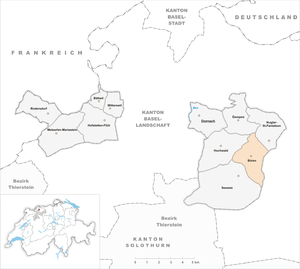
Büren est une commune suisse du canton de Soleure, située dans le district de Dorneck.